Pluto (mythology)

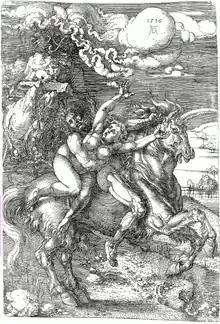
Albrecht Dürer, "Abduction of Proserpine on a Unicorn" (1516)

A dedicatory inscription from Smyrna describes a 1st–2nd century sanctuary to "God Himself" as the most exalted of a group of six deities, including clothed statues of "Plouton Helios" and "Koure Selene", "Pluto the Sun" and "Kore the Moon." The status of Pluto and Kore as a divine couple is marked by what the text describes as a "linen embroidered bridal curtain." The two are placed as bride and groom within an enclosed temple, separately from the other deities cultivated at the sanctuary.